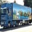
Label: truck